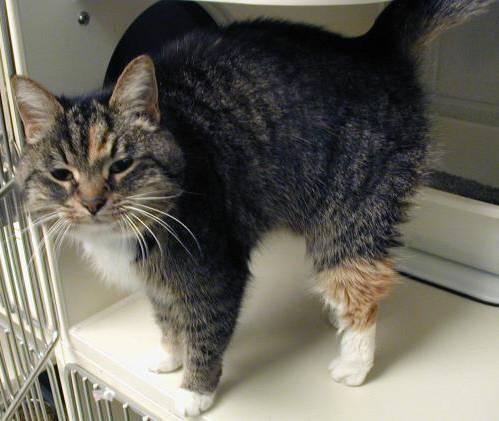
cat